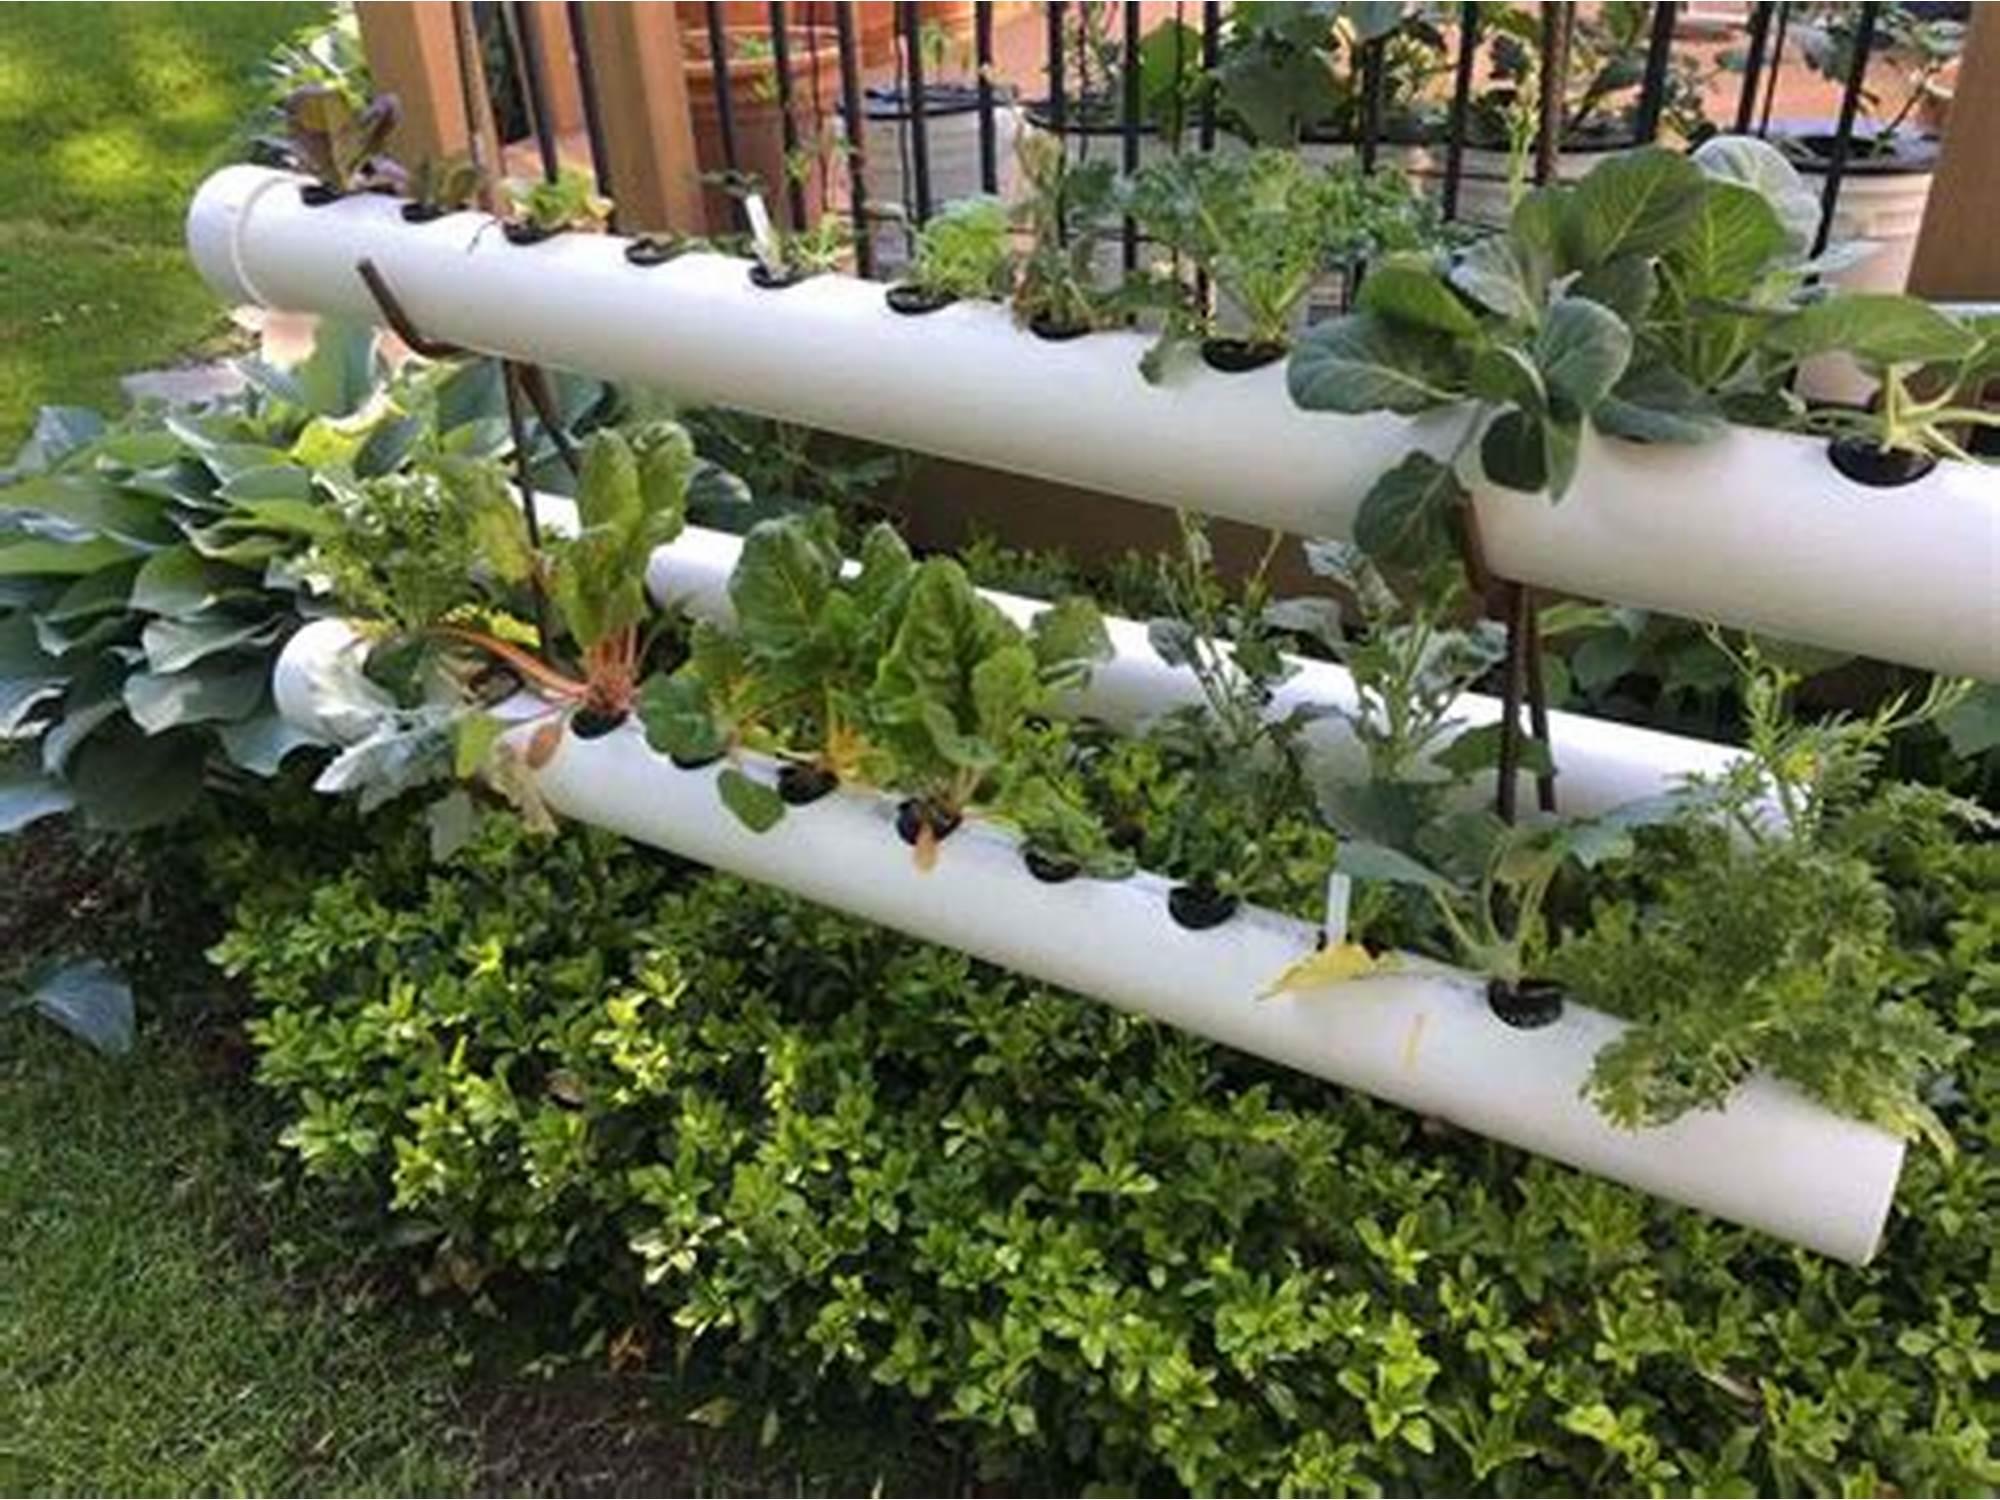
Mimea iliyokuwa na kustawi vizuri iliyooteshwa kwa kutumia njia na mfumo wa kilimo cha kisasa cha kihaidroponi. Kinachohusisha matumizi ya maji yaliyotiwa virutubisho mbalimbali na muhimu kwa ajili ya ukuaji wa mimea bila kuhusisha matumizi ya udongo.